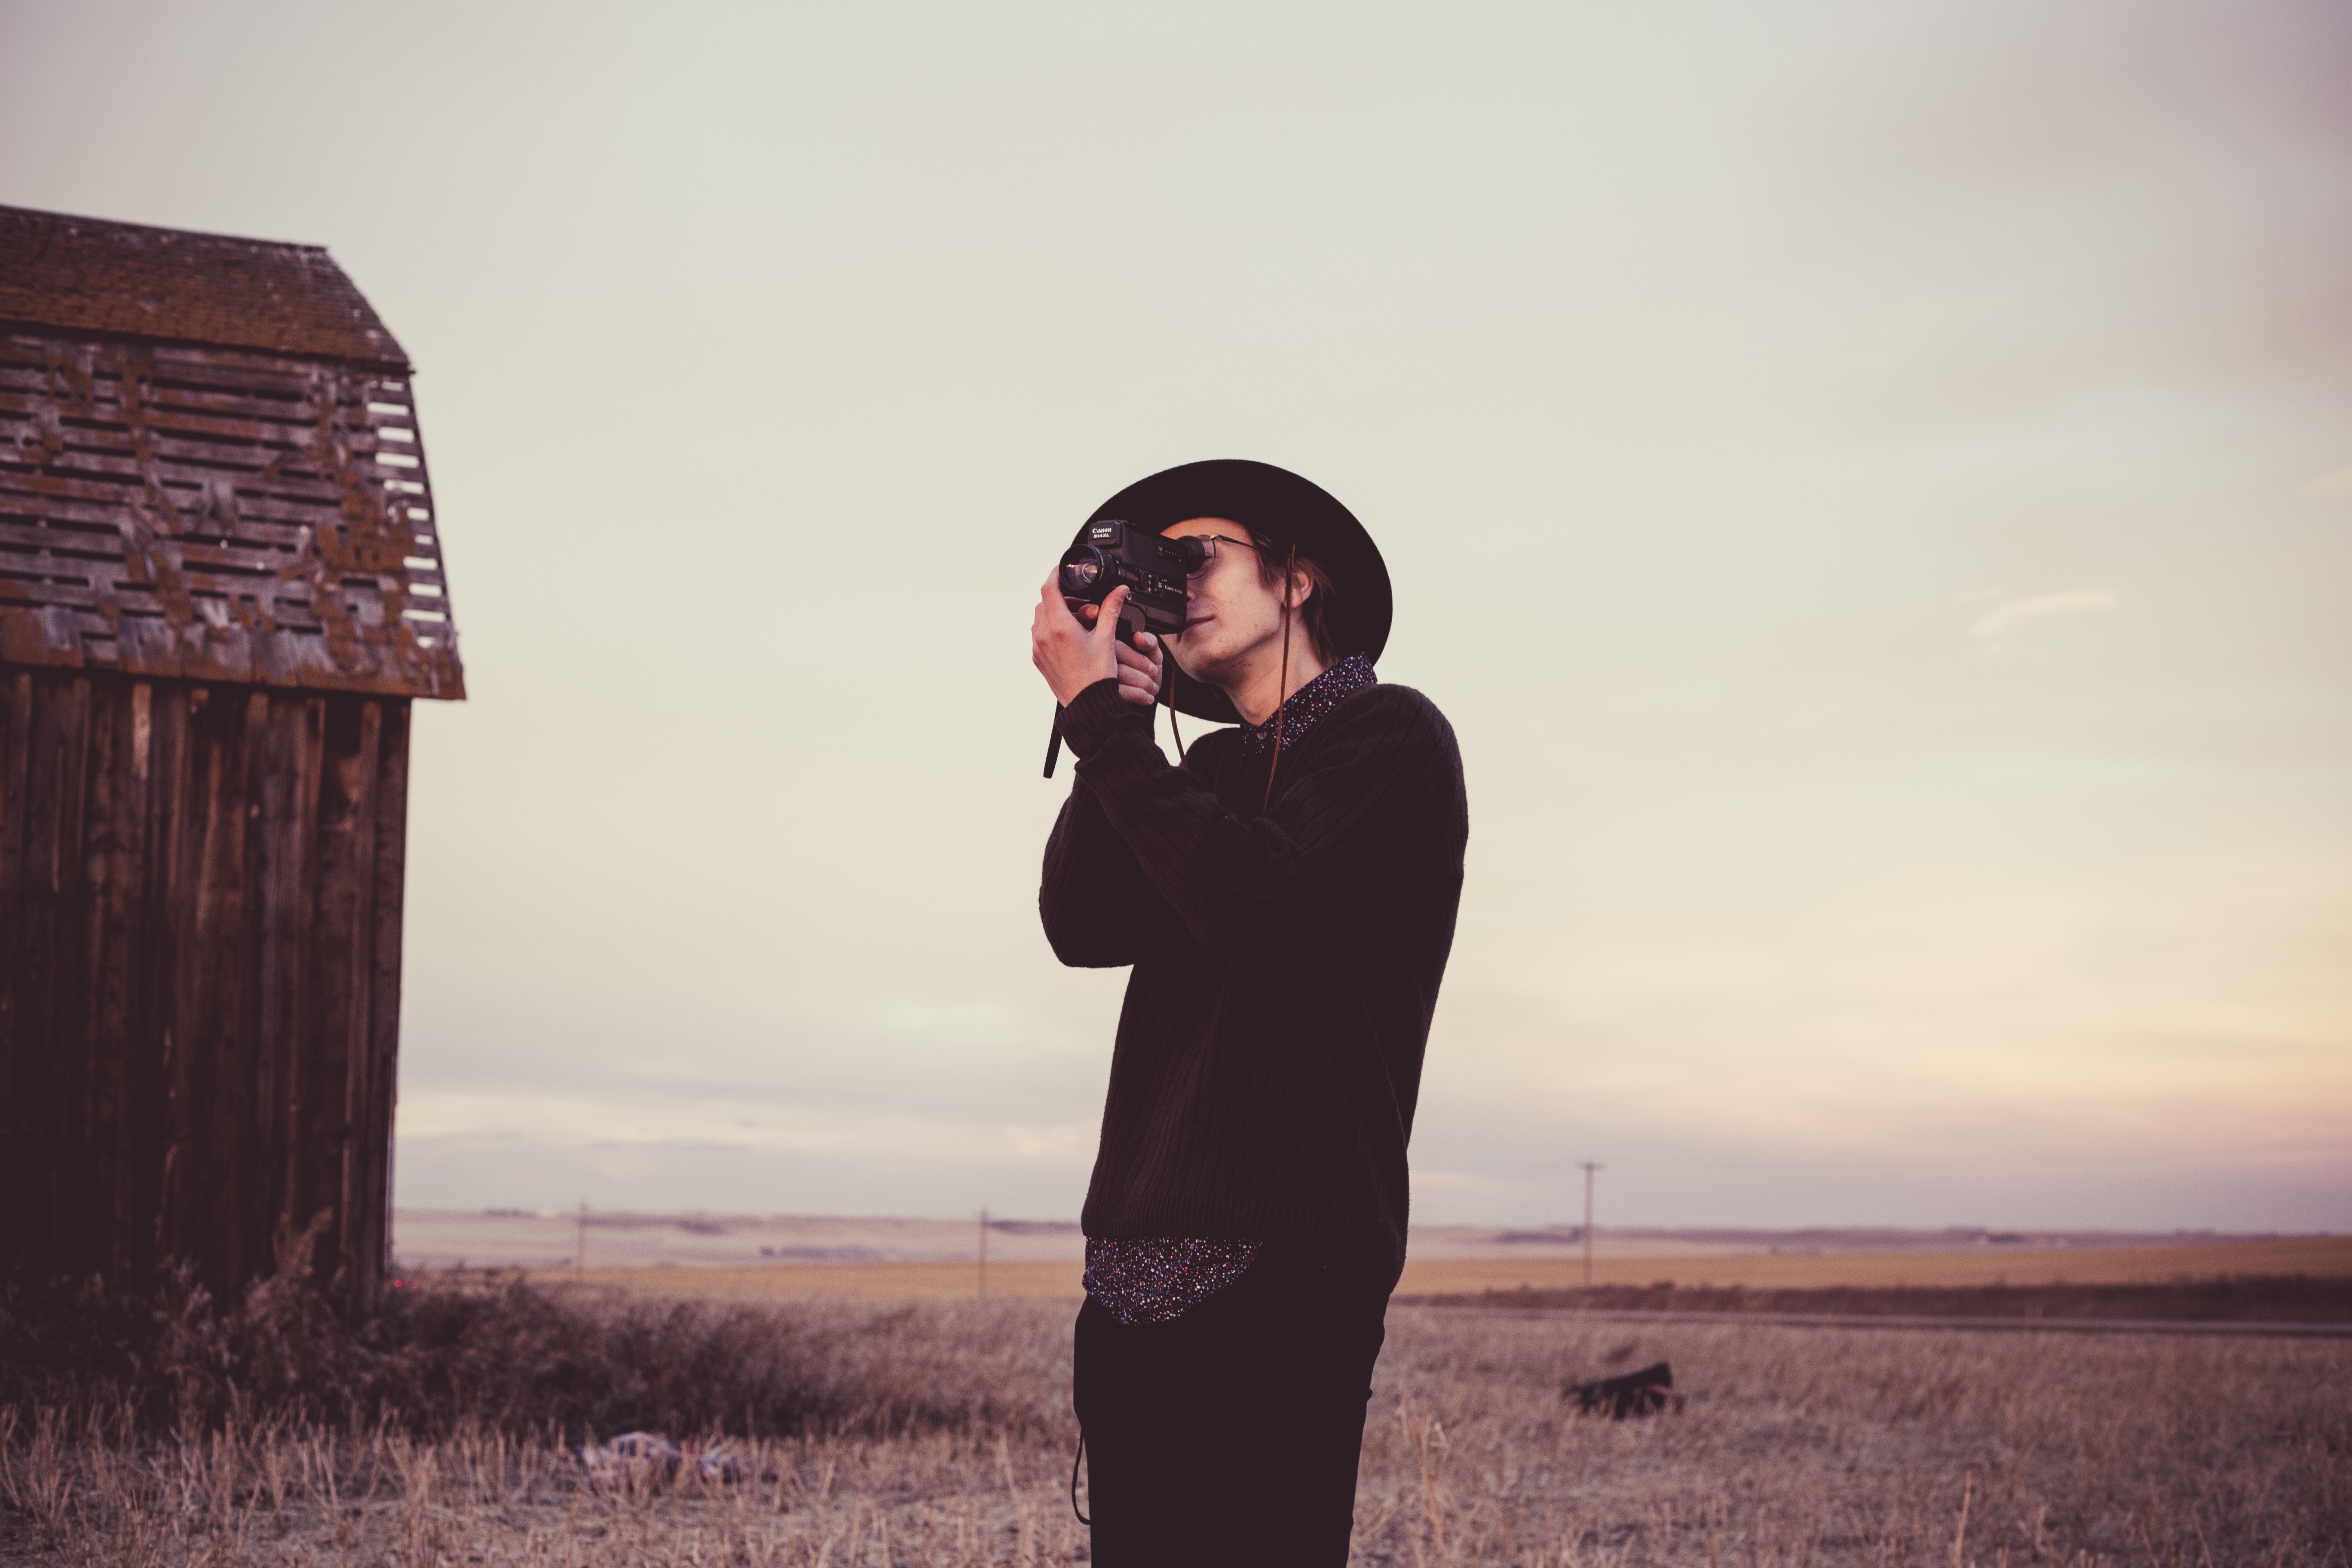
man, person, people, photography, photographer, morning, male, guy, portrait, spring, romance, photograph, beauty, image, filkmaker, emotion, photo shoot